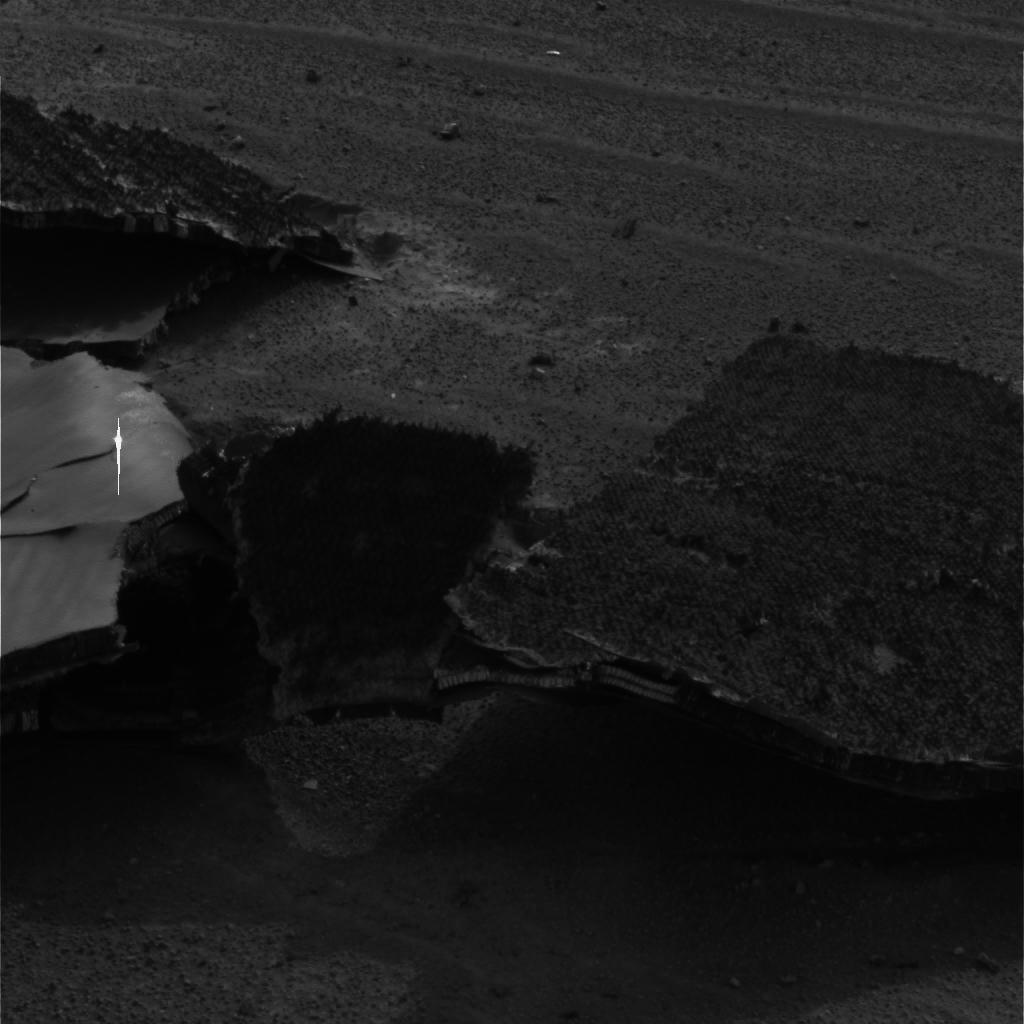
Surface features visible: Rock Outcrops, Dunes/Ripples, Soil, Spherules, Nearby Surface, Artifacts